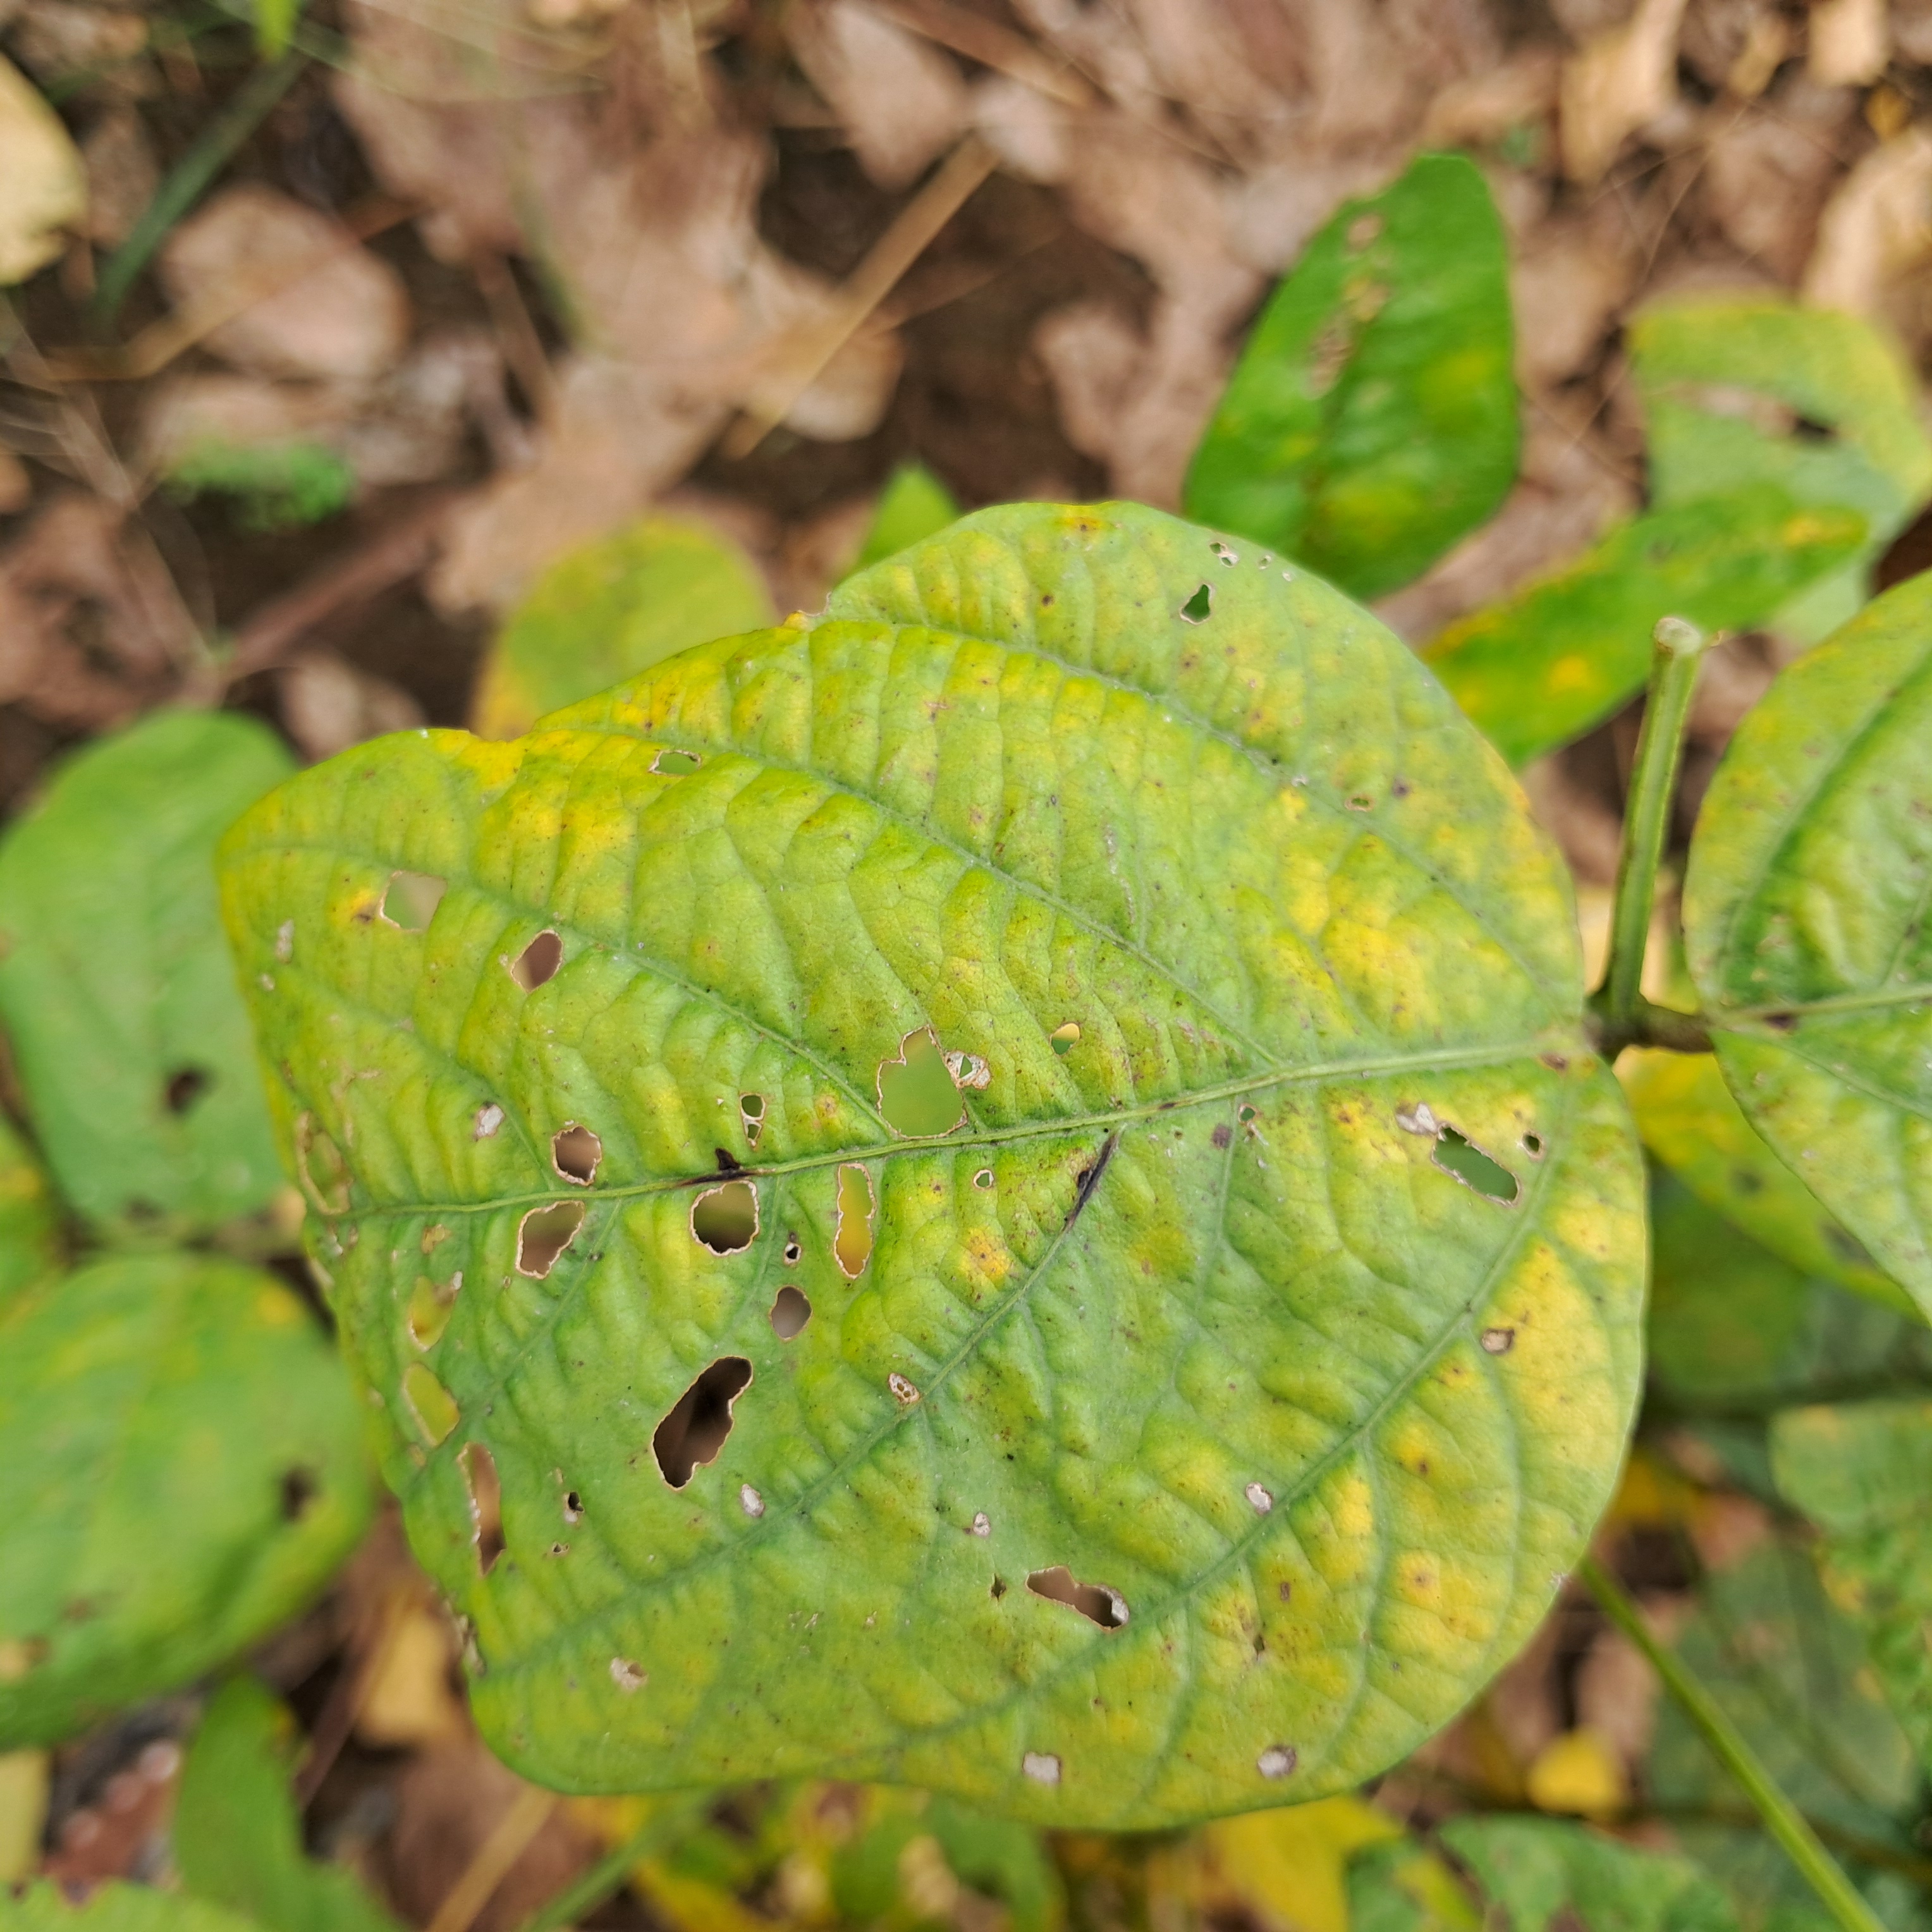
Label: Mosaic